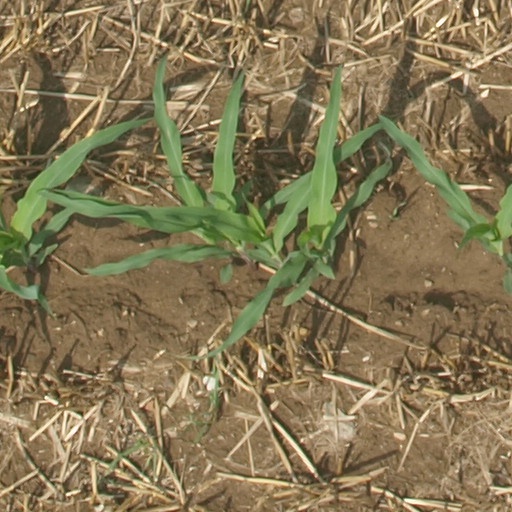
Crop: maize; corn